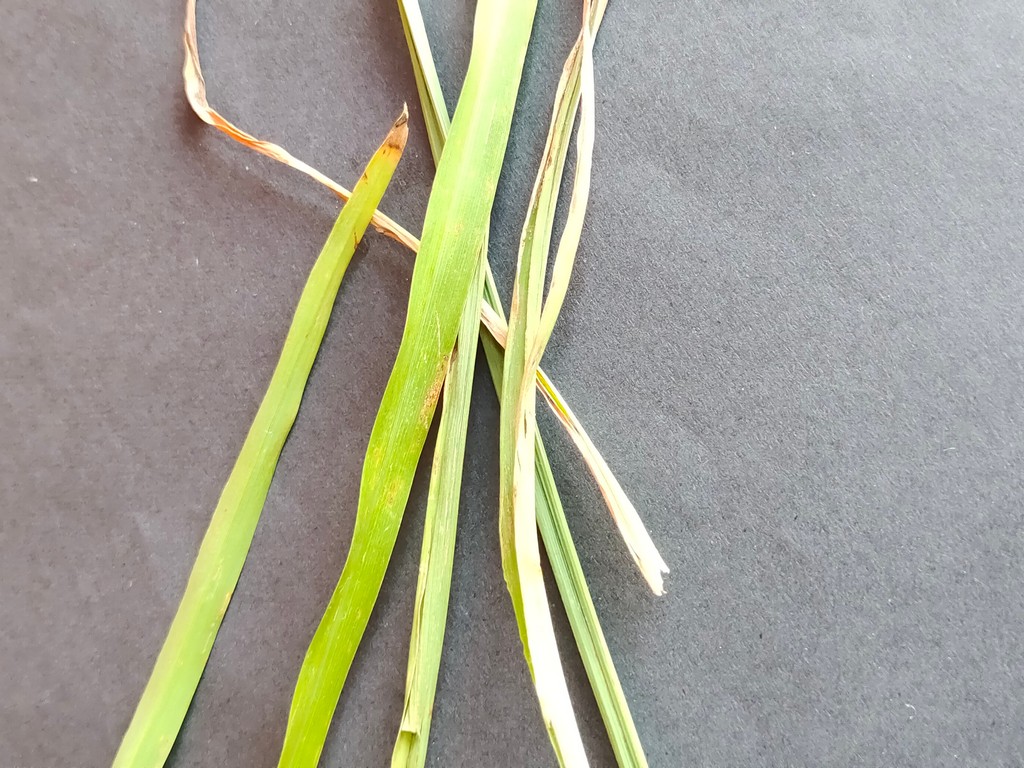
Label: Unhealthy